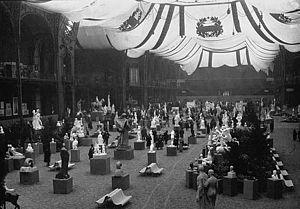
Salon des artistes français, Grand Palais, Paris, France.